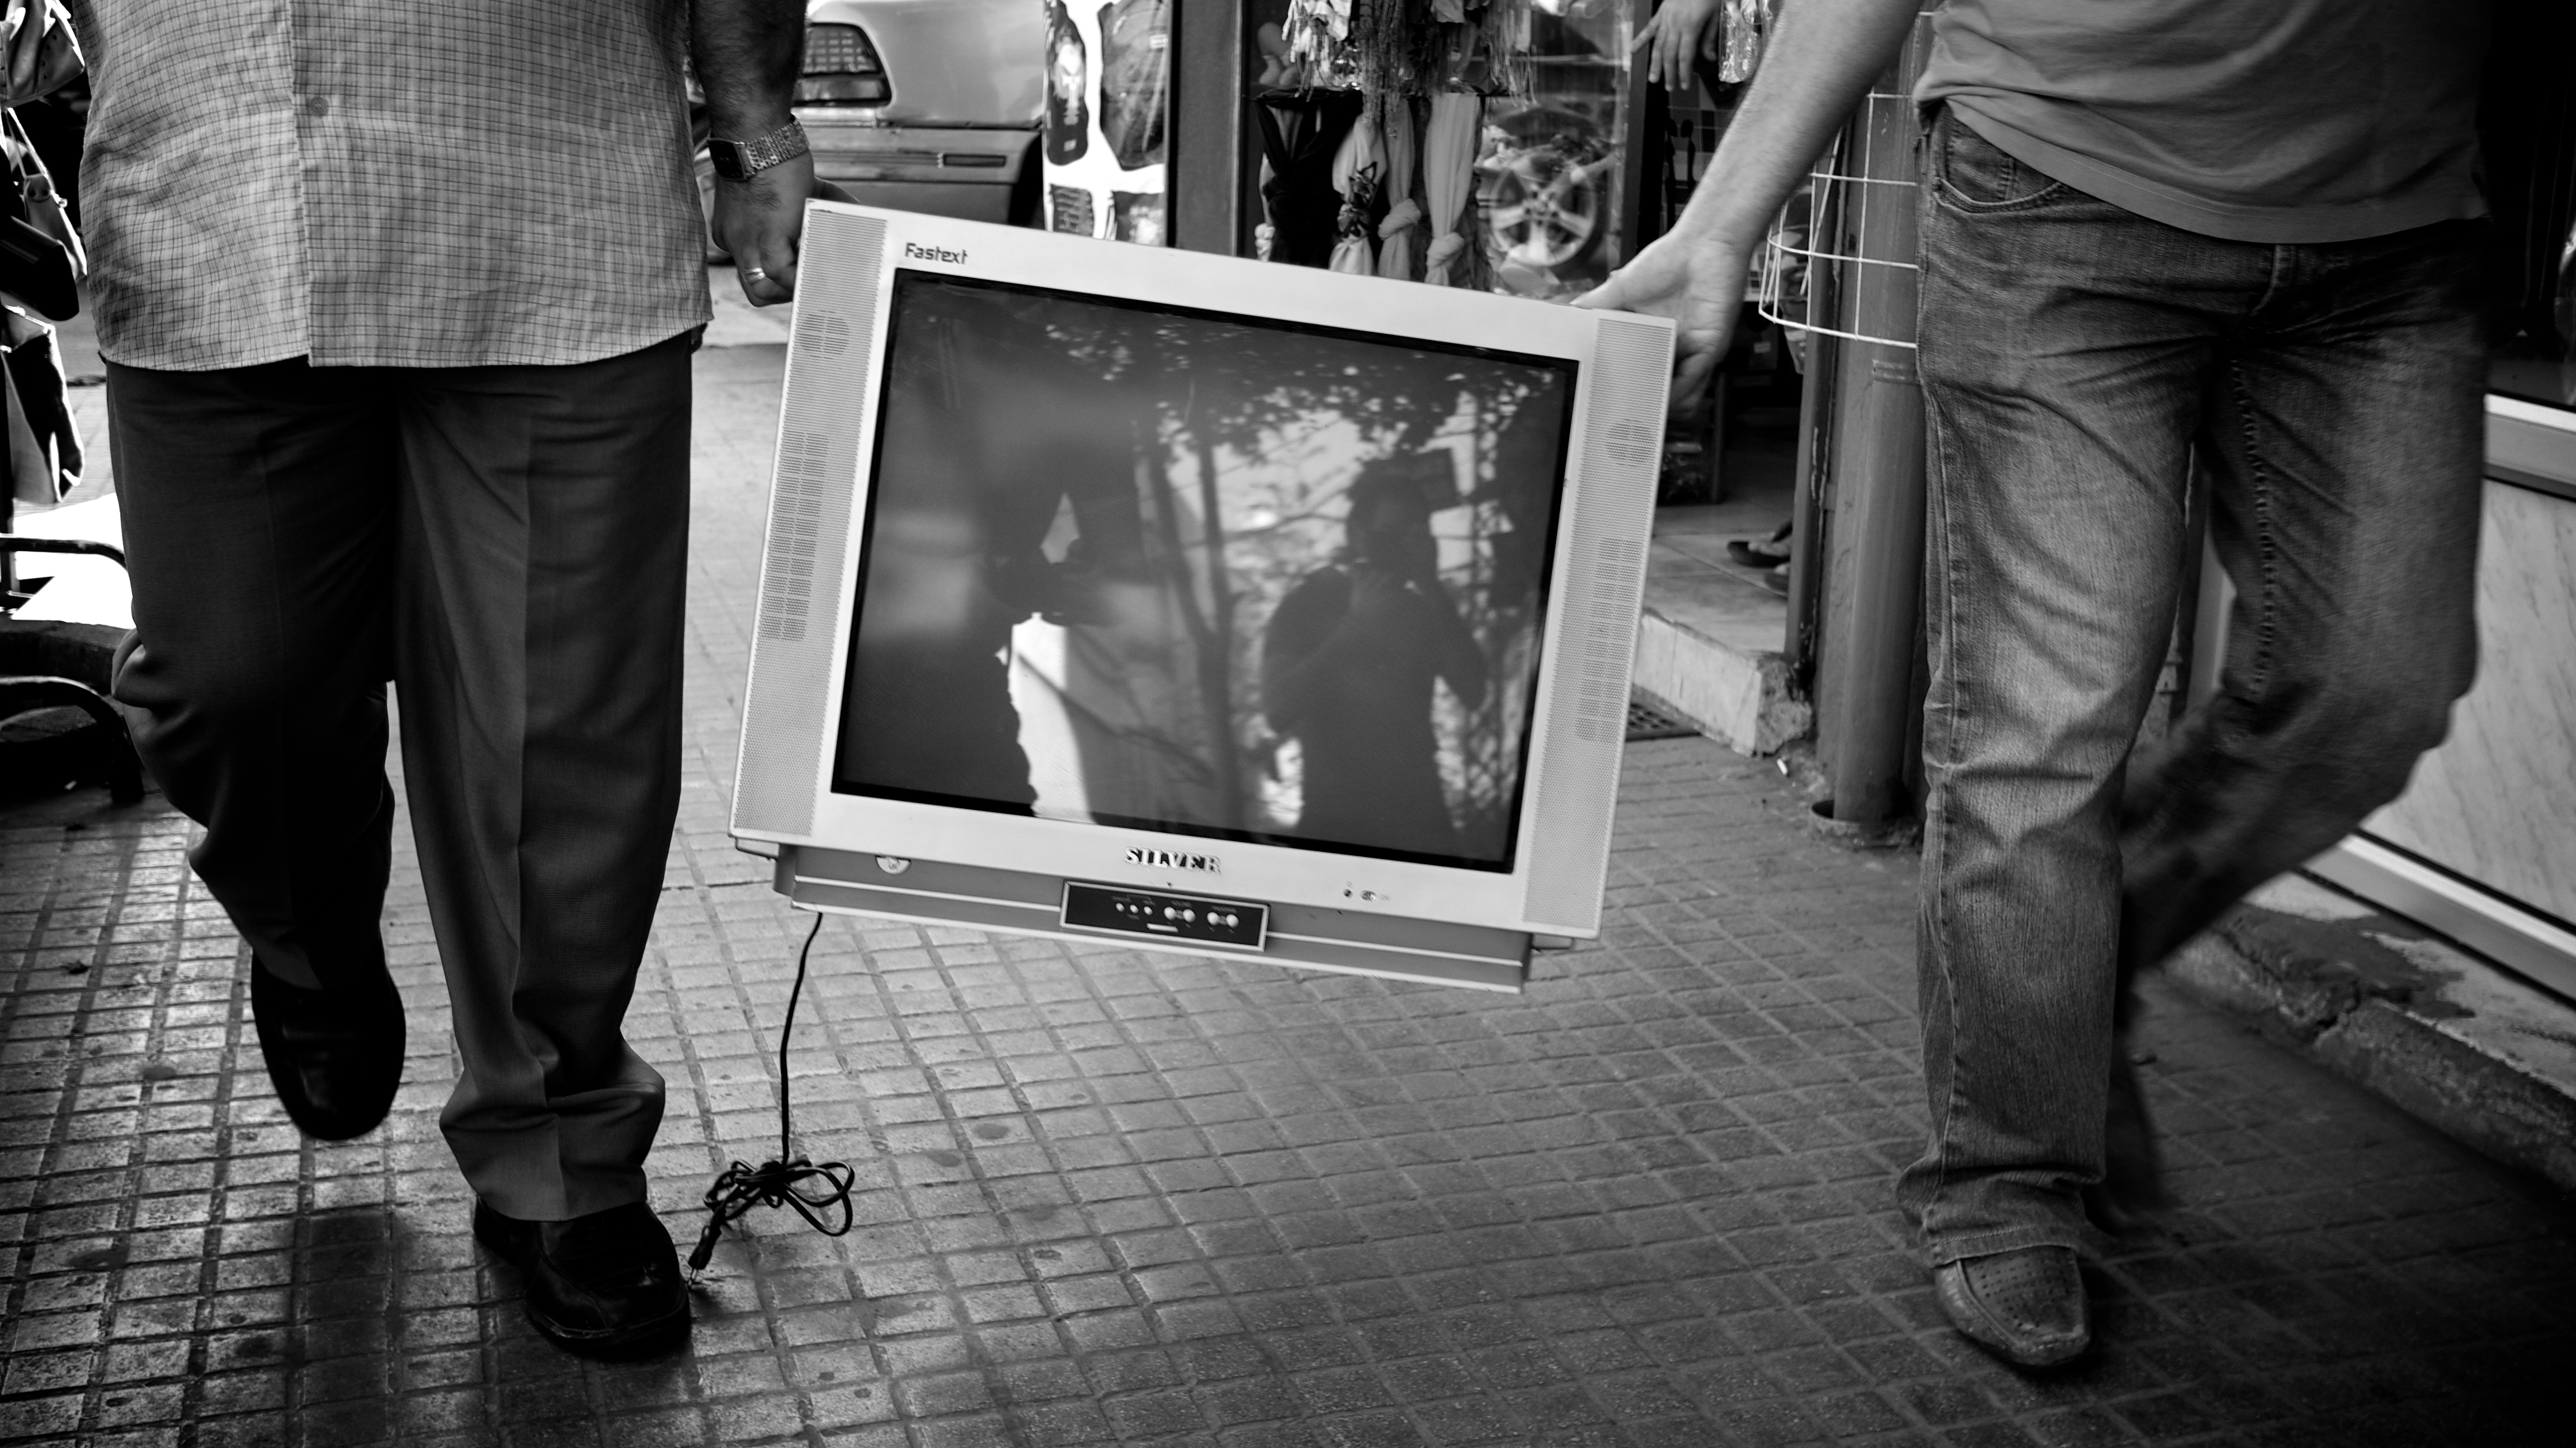
person, black and white, people, road, white, street, photography, film, ebook, training, black, monochrome, streetphotography, flickr, thomas, video, olympus, photograph, snapshot, omd, image, fuji, leica, monochrom, leuthard, hcb, thomasleuthard, monochrome photography, film noir, human positions